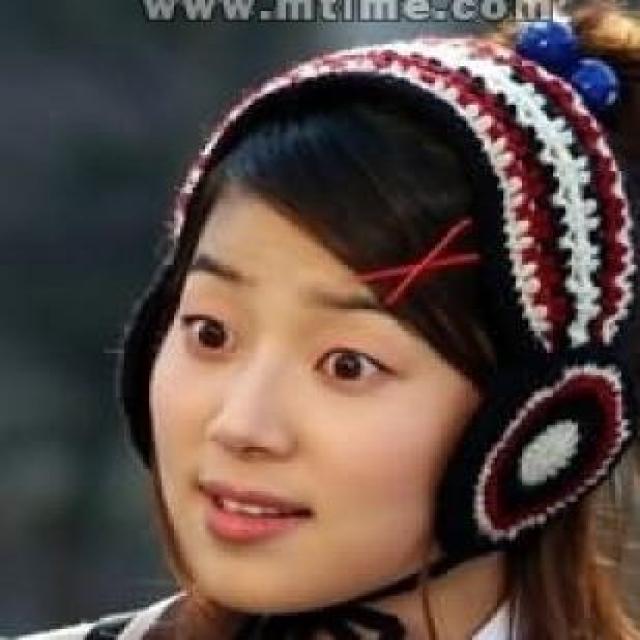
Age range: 21-44